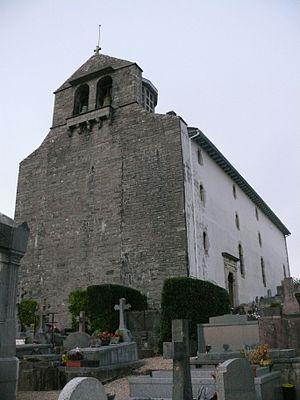
L'église Saint-Nicolas de Guéthary (Pyrénées-Atlantiques, Aquitaine, France).
Guéthary est une commune française, située dans le département des Pyrénées-Atlantiques en région Nouvelle-Aquitaine.
L'église Saint-Nicolas est l'église de la commune de Guéthary dans les Pyrénées-Atlantiques. Elle est consacrée à saint Nicolas, patron des marins, rappelant que Guéthary était un port baleinier, thonier, puis sardinier. Elle dépend du diocèse de Bayonne. L'édifice est inscrit en 2001 à l'inventaire supplémentaire des Monuments historiques.